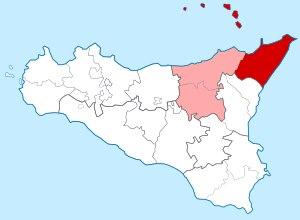
L' archidiocèse de Messine-Lipari-Santa Lucia del Mela est un archidiocèse métropolitain de l'Église catholique d'Italie appartenant à la région ecclésiastique de Sicile.